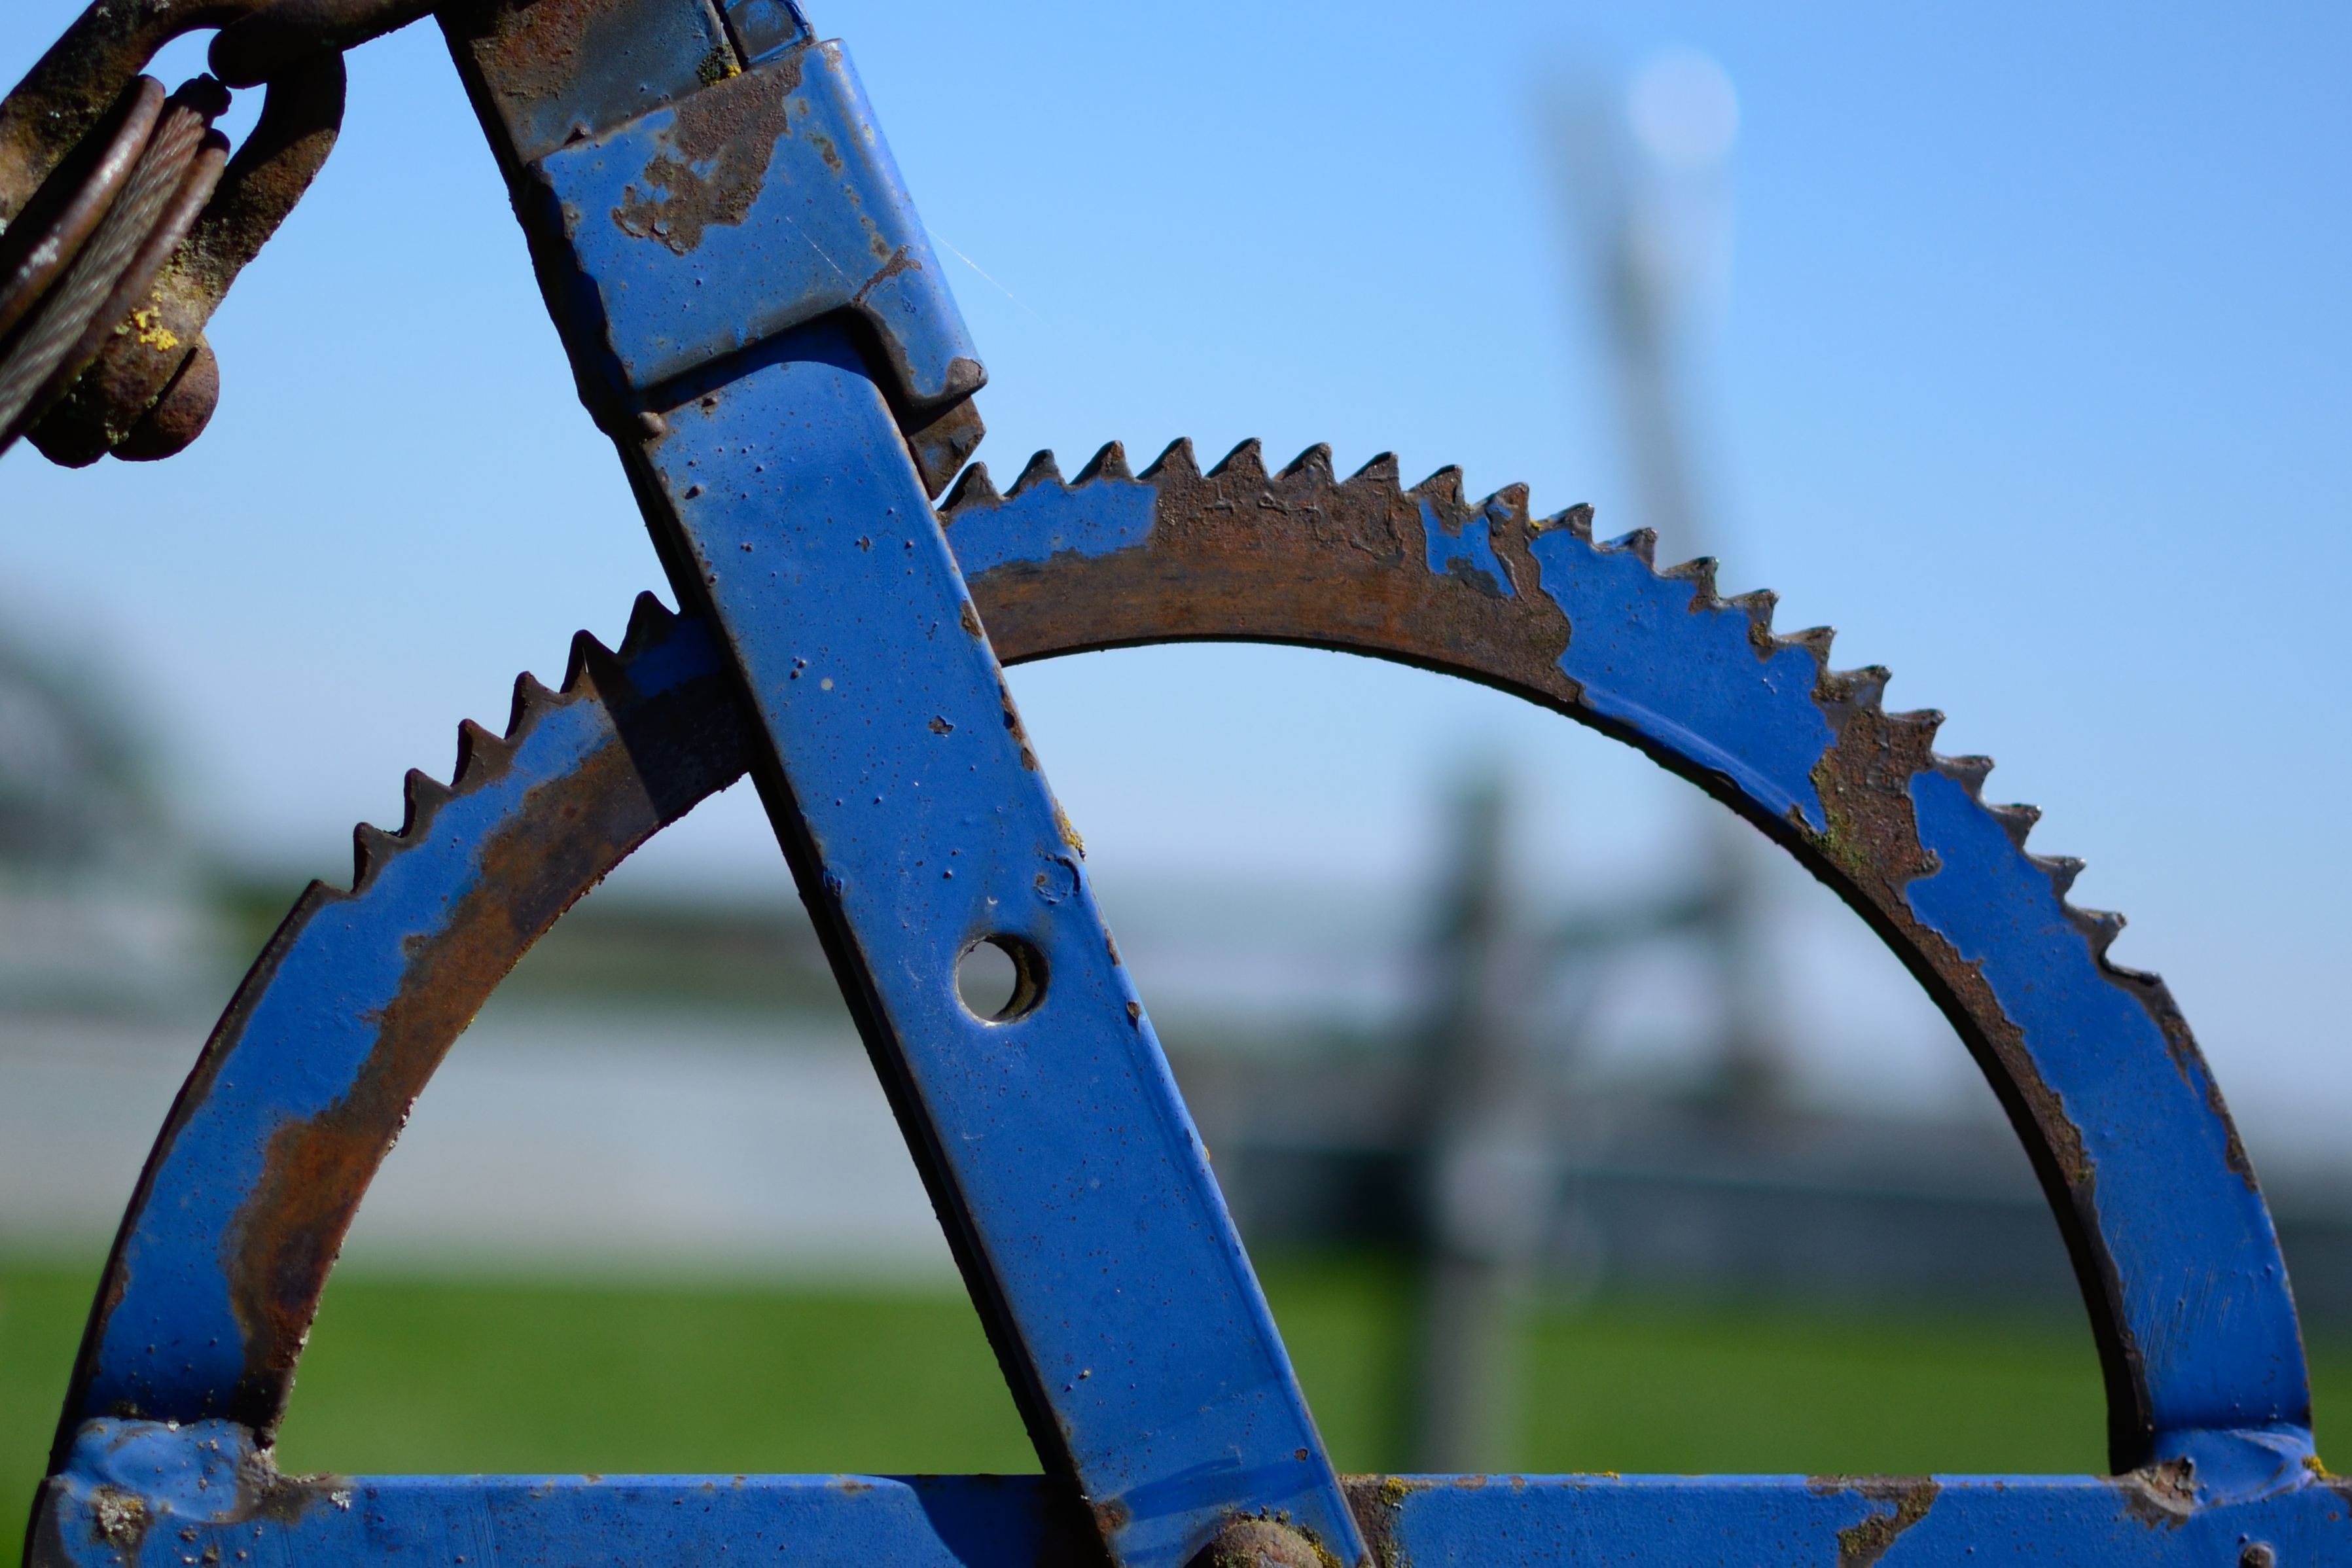
technology, recreation, amusement park, gear, park, machine, blue, industry, brake, roller coaster, playground, latch, setting, find, lever, mechanics, getting caught, how works, technical devices, amusement ride, outdoor recreation, notch, hand brake, engage, outdoor play equipment, detecting lever